Giant Dipper

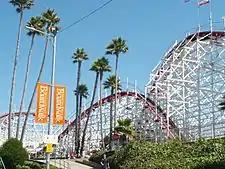
View of Giant Dipper

The Giant Dipper was built by Arthur Looff and designed by Frederick Church. It required of lumber, 743,000 nails, and 24,000 bolts to construct. The lumber was provided by Homer T. Maynard Lumber, and the 70 horsepower motor, which is still used today, was provided by Santa Cruz Electric. The concrete was done by T.F. Costello, and the steel work was done by Berger and Carter.